Pathology

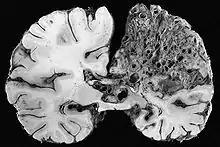
This coronal cross-section of a brain reveals a significant arteriovenous malformation that occupies much of the parietal lobe.

Histopathology refers to the microscopic examination of various forms of human tissue. Specifically, in clinical medicine, histopathology refers to the examination of a biopsy or surgical specimen by a pathologist, after the specimen has been processed and histological sections have been placed onto glass slides. This contrasts with the methods of cytopathology, which uses free cells or tissue fragments. Histopathological examination of tissues starts with surgery, biopsy, or autopsy. The tissue is removed from the body of an organism and then placed in a fixative that stabilizes the tissues to prevent decay. The most common fixative is formalin, although frozen section fixing is also common. To see the tissue under a microscope, the sections are stained with one or more pigments. The aim of staining is to reveal cellular components; counterstains are used to provide contrast. Histochemistry refers to the science of using chemical reactions between laboratory chemicals and components within tissue. The histological slides are then interpreted diagnostically and the resulting pathology report describes the histological findings and the opinion of the pathologist. In the case of cancer, this represents the tissue diagnosis required for most treatment protocols.